Eli Roth

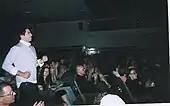
Roth at the Toronto After Dark Film Festival, 2010

In a 2013 interview with "The Guardian", Roth indicated that he had suspended work on "Endangered Species" to focus on 2013's "The Green Inferno". Roth directed the cannibal horror film "The Green Inferno" (2013), which was inspired by his love of Mondo horror films such as the infamous "Cannibal Holocaust". "The Green Inferno" was criticized for its portrayal of indigenous people as cannibals, and it was described as a "new low in racist film making" by "People's World." In 2015, Roth was announced as the director of the adaptation of the best-selling shark novel "", eventually called "The Meg". In 2016, it was announced that he had left the project due to creative differences.